Hama

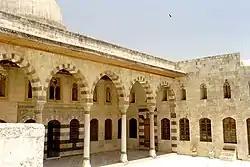
The Azem Palace in Hama was built in 1742

Hama was conquered by Muslim forces under Abu Ubayda ibn al-Jarrah in 638 or 639, during the Muslim conquest of Syria. The town thereafter regained its ancient name and has since retained it. Little is known about Hama during the early Muslim period. After its capitulation to the Muslims, it became administratively part of Jund Hims (the military district of Homs), remaining as such through the 10th century. During Umayyad rule (661–750), it contained a congregational mosque, likely erected on the remains of a Byzantine-era church, parts of which were utilized in the mosque's construction.